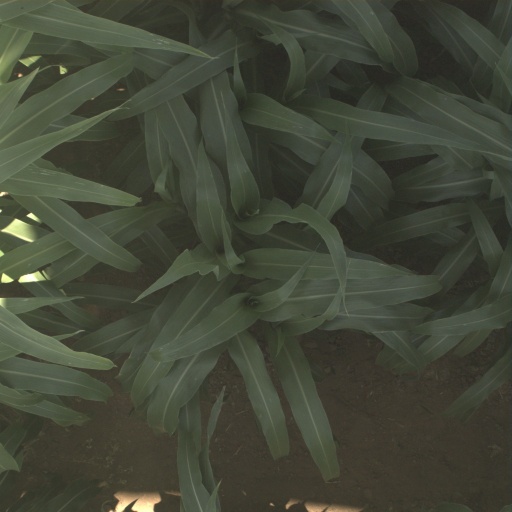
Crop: sorghum